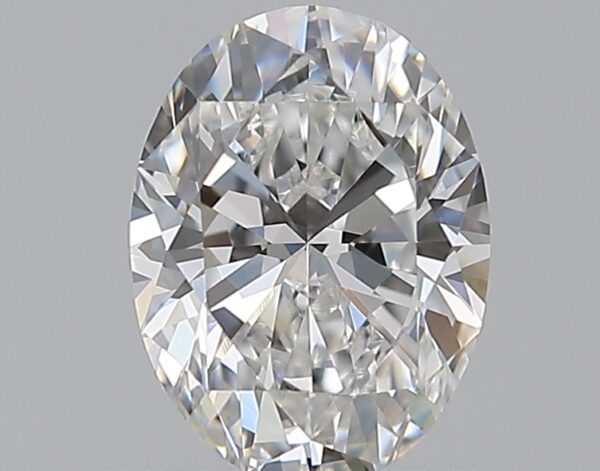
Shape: oval
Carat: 0.7
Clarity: VVS1
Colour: F
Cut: EX
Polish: EX
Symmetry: VG
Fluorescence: N
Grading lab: GIA
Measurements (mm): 6.63 x 4.94 x 3.16